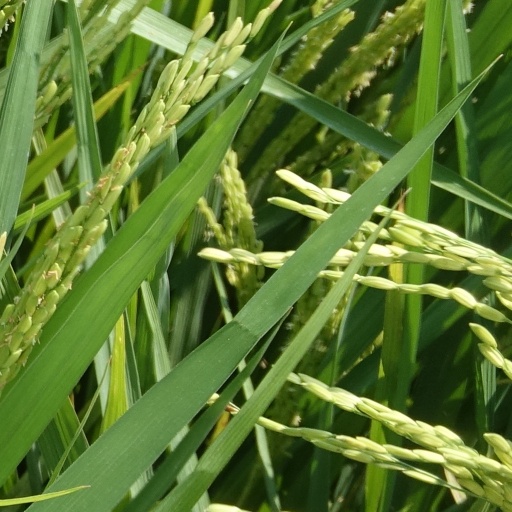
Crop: rice